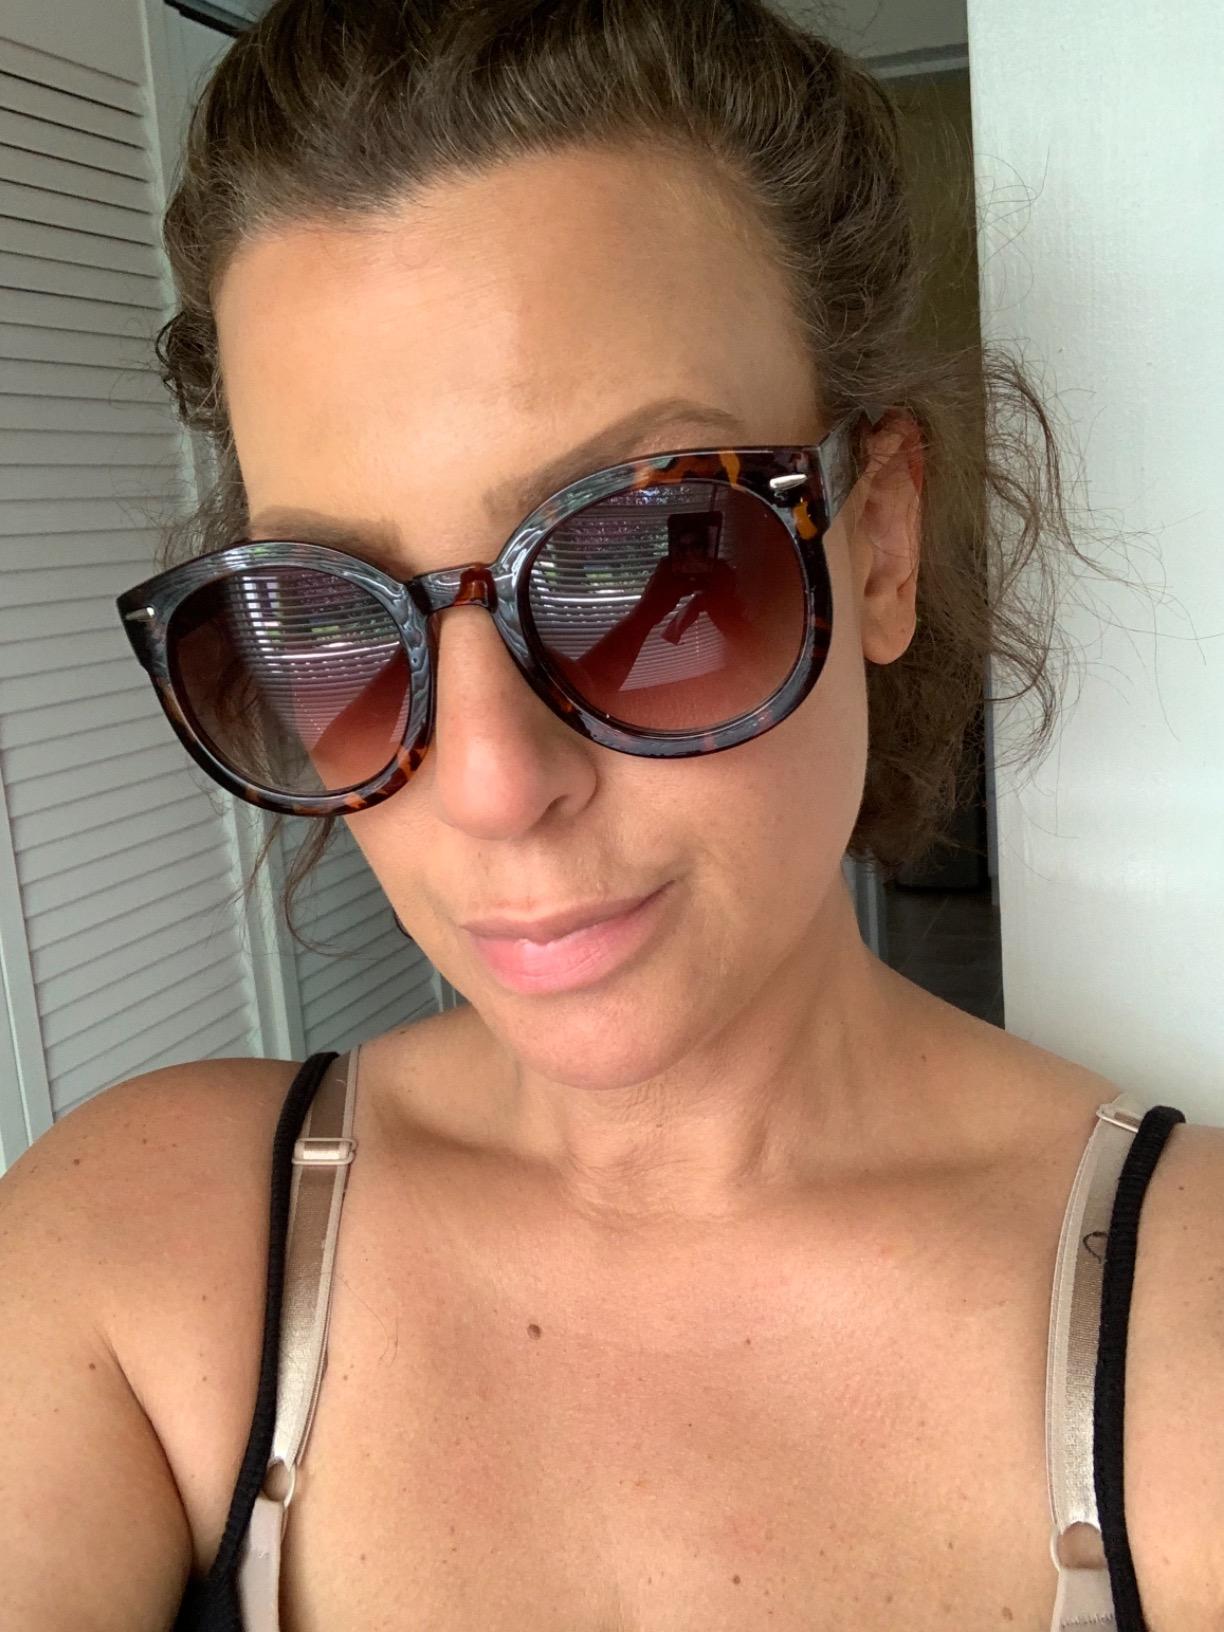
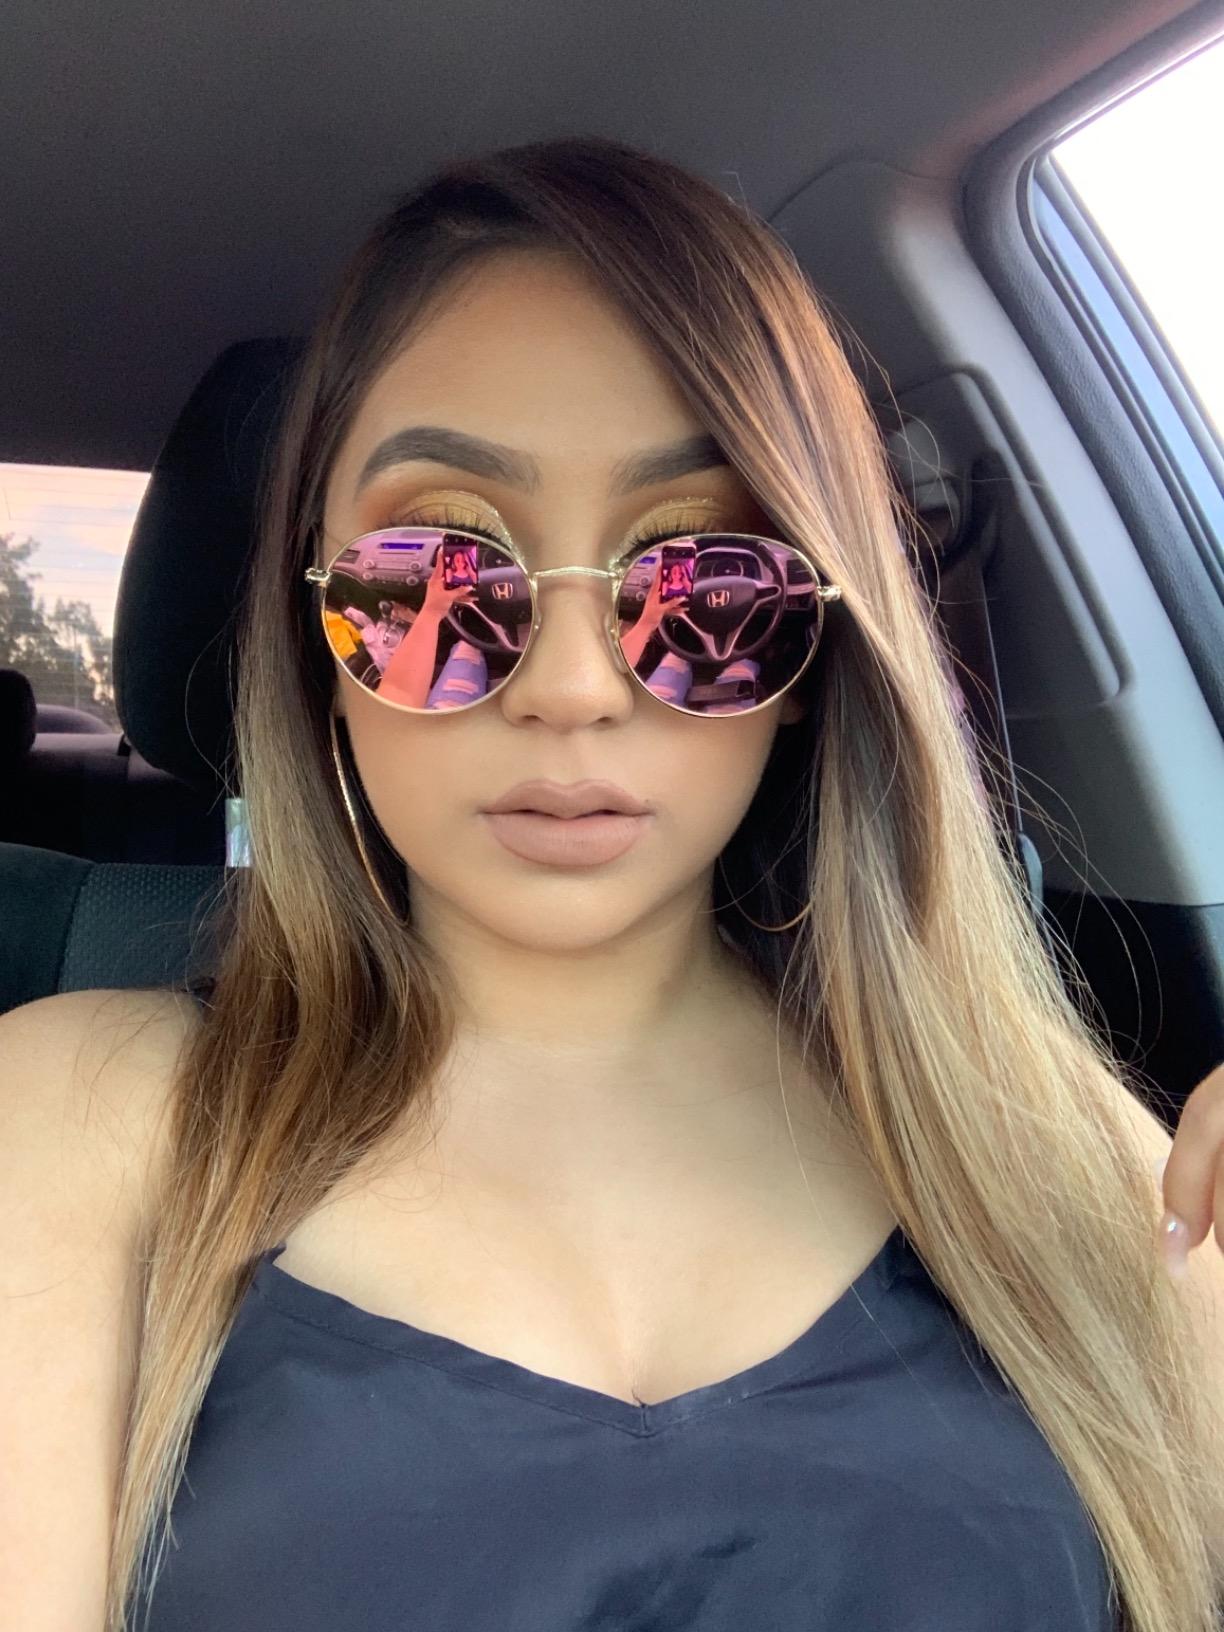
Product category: accessories_sunglasses
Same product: no